Kashiram Rana

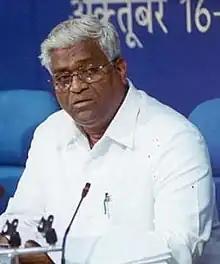
Kashiram Rana

Kashiram Rana (7 April 1938 – 31 August 2012) was an Indian politician and a member of the Bharatiya Janata Party (BJP) of India. In 1989, he was elected to the 9th Lok Sabha from Surat constituency in Gujarat. He was re-elected to the Lok Sabha in 1991, 1996, 1998, 1999 and 2004 from the same constituency. He served as a union cabinet minister in the department of textiles, twice, in the Atal Bihari Vajpayee led NDA govt during 1998–2004. He died on 31 August 2012.